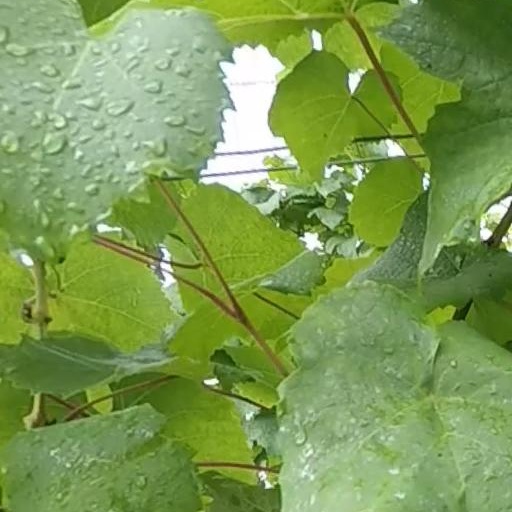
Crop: grape